Radical Dreamers

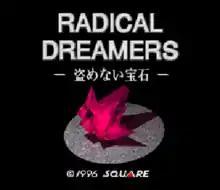
Title screen depicting the Frozen Flame

Radical Dreamers is a 1996 text-based visual novel adventure video game developed and published by Square for the Satellaview, a satellite peripheral for the Super Famicom. It forms part of the "Chrono" series, acting as a side story to the 1995 game "Chrono Trigger". A version of the game is included with "Chrono Cross: The Radical Dreamers Edition", which was released worldwide on April 7, 2022, for Windows, the Nintendo Switch, the PlayStation 4 and the Xbox One.